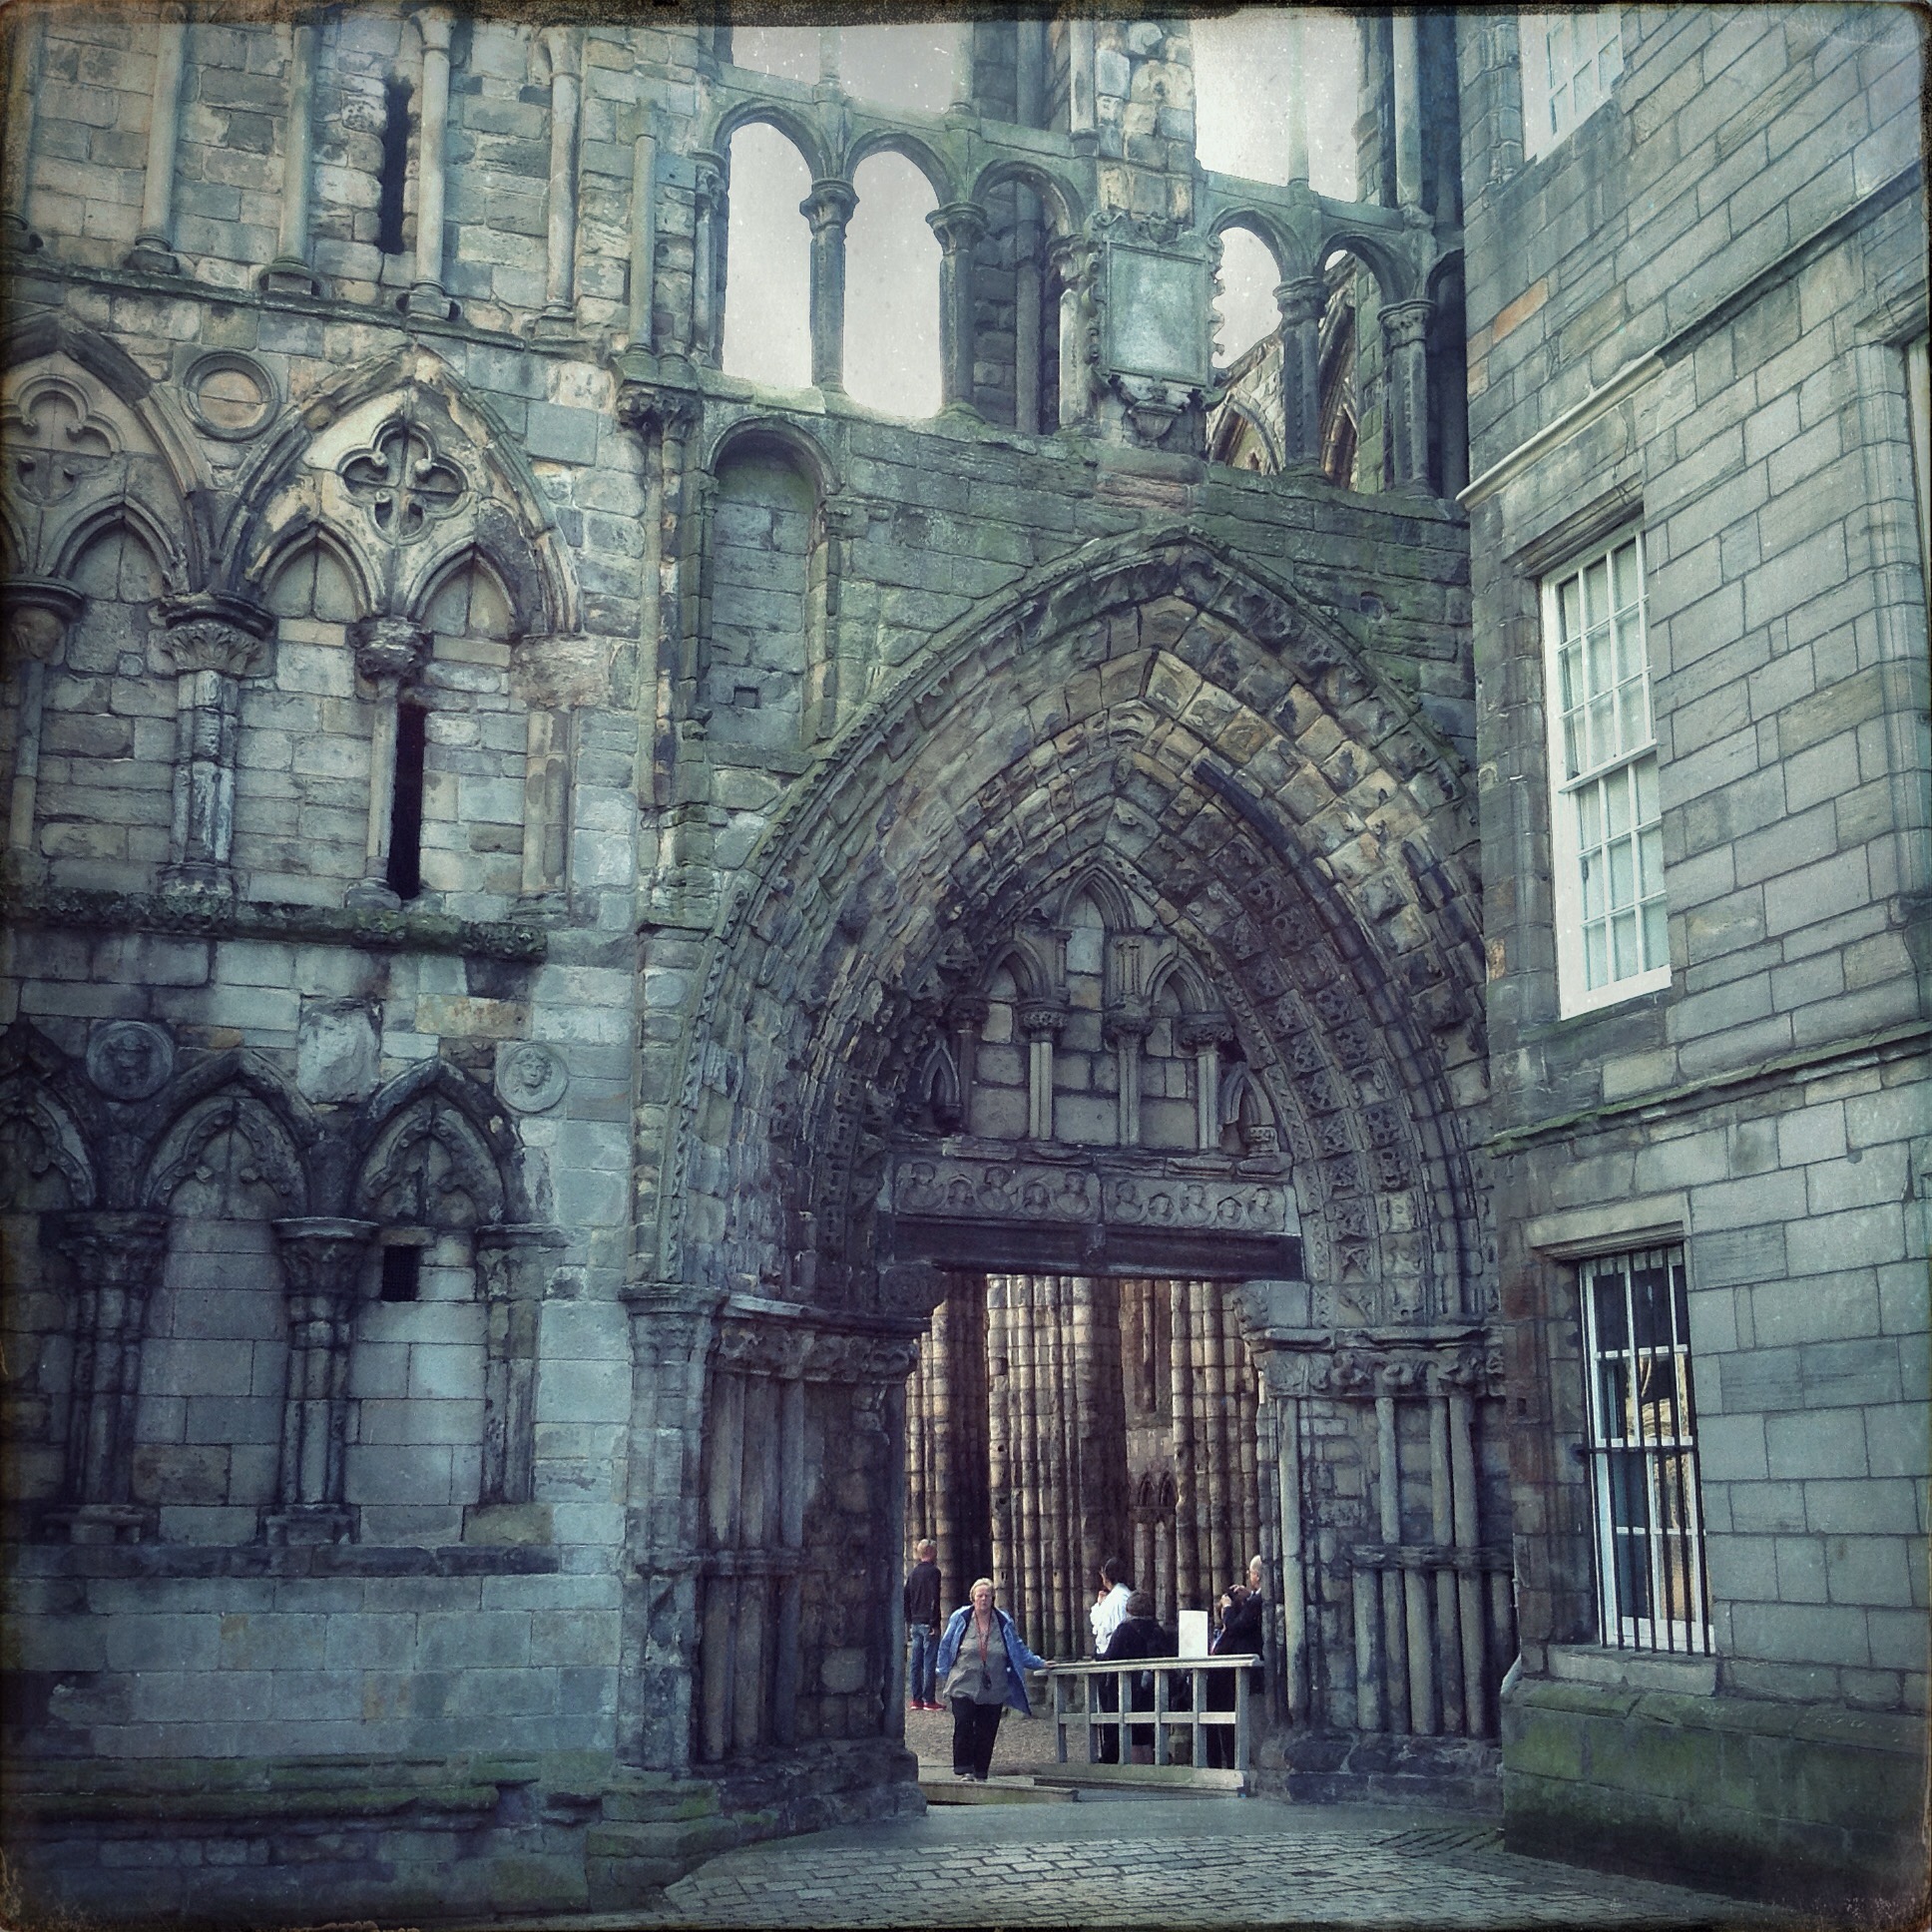
architecture, building, palace, arch, facade, church, cathedral, chapel, ruin, place of worship, ruins, monastery, synagogue, history, scotland, abbey, basilica, edinburgh, sr, ecosse, edimbourg, gothic architecture, holyrood, holyroodpalace, thequeen, royalfamily, medievalarchitecture, ancient history